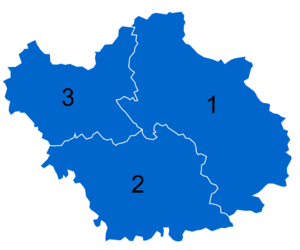
Résultats des élections législatives de l'Aube en 2012
Les élections législatives françaises de 2012 se déroulent les 10 et 17 juin 2012. Dans le département de l'Aube, trois députés sont à élire dans le cadre de trois circonscriptions, soit le même nombre d'élus malgré le redécoupage électoral qui n'affecte pas la 2ᵉ circonscription.
Les élections législatives françaises de 2012 se tiennent les 10 et 17 juin 2012. Elles sont marquées par un nouveau découpage électoral des 577 circonscriptions pour tenir compte de l'évolution de la démographie française. Les résultats sont présentés par département ou collectivité et pour chaque circonscription. Ils indiquent les modifications éventuellement apportées à la composition de ces circonscriptions par rapport au précédent découpage de 1986 :